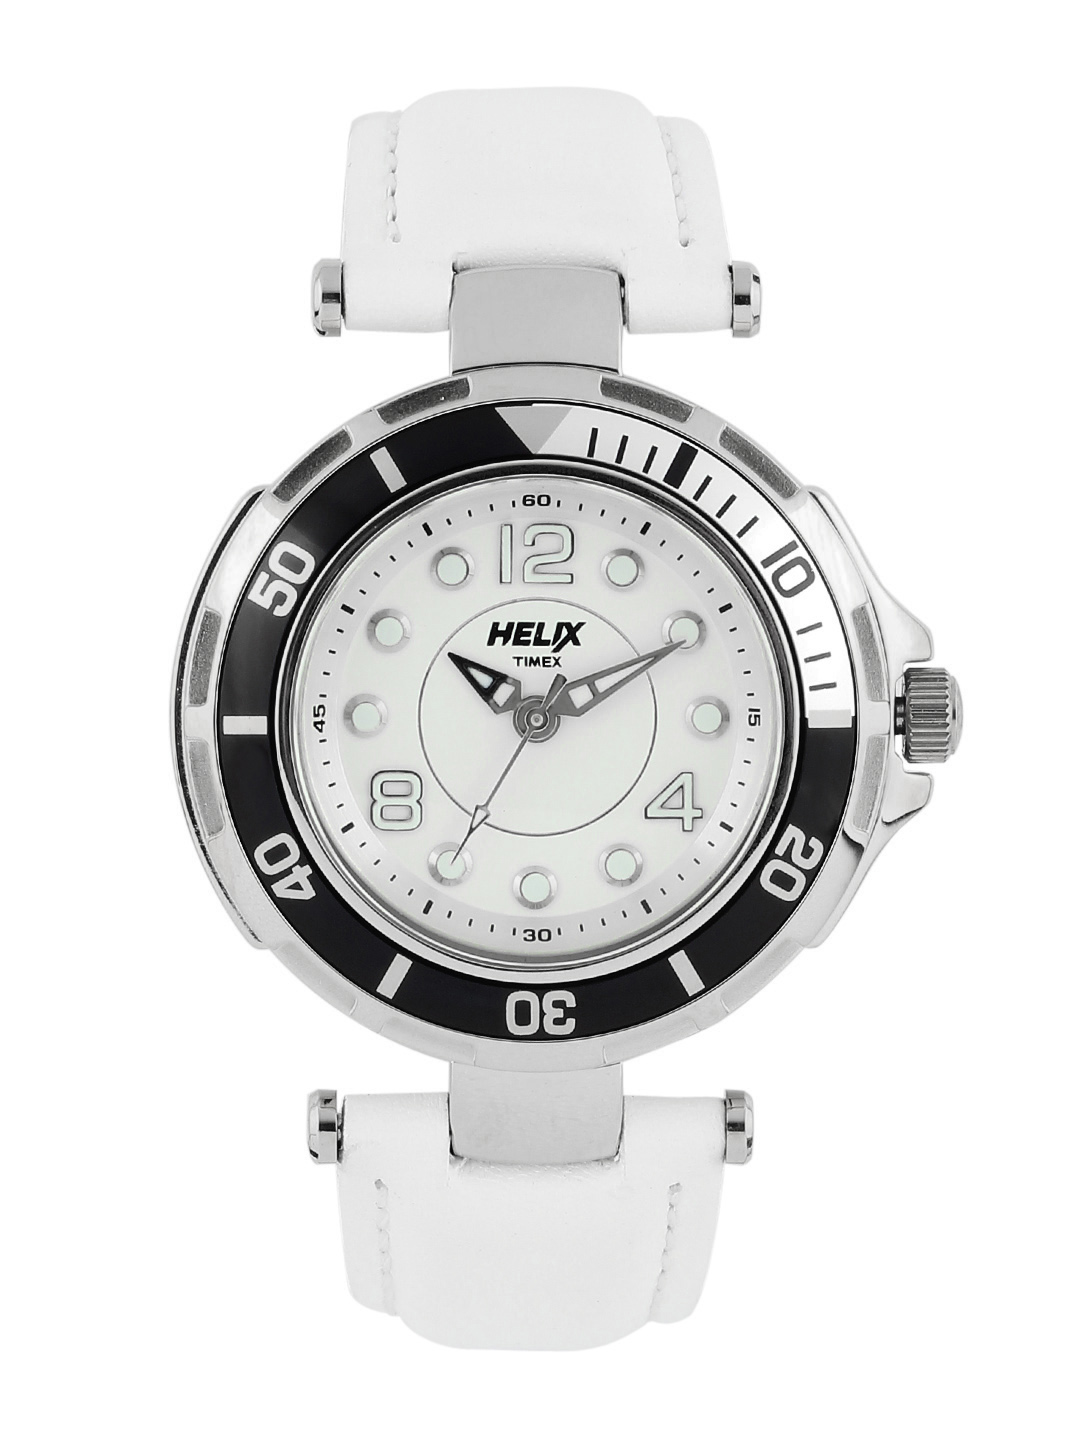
Helix Women White Watch
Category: Accessories / Watches / Watches
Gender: Women
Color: White
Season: Winter 2016
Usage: Casual